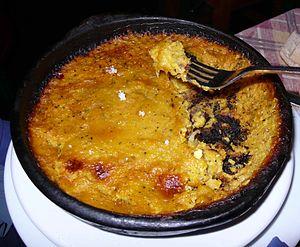
Le gâteau de maïs est un mets traditionnel argentin, chilien et péruvien fait à base de maïs moulu et de basilic. La pâte ainsi formée est mise sur une préparation de viande, d’oignon, de sel, de poivre et de cumin.